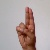
The image shows a hand gesture representing the letter 'U' in Indian Sign Language.